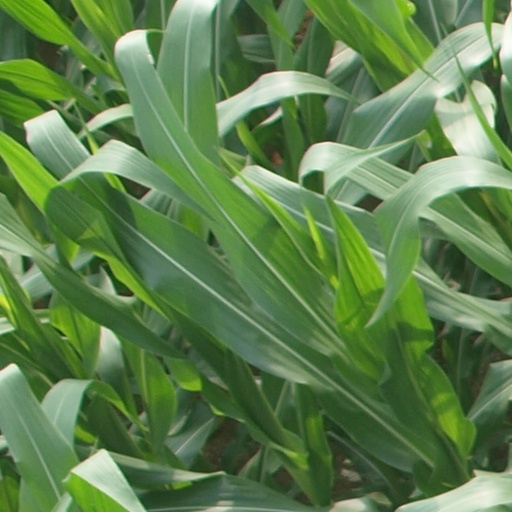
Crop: maize; corn